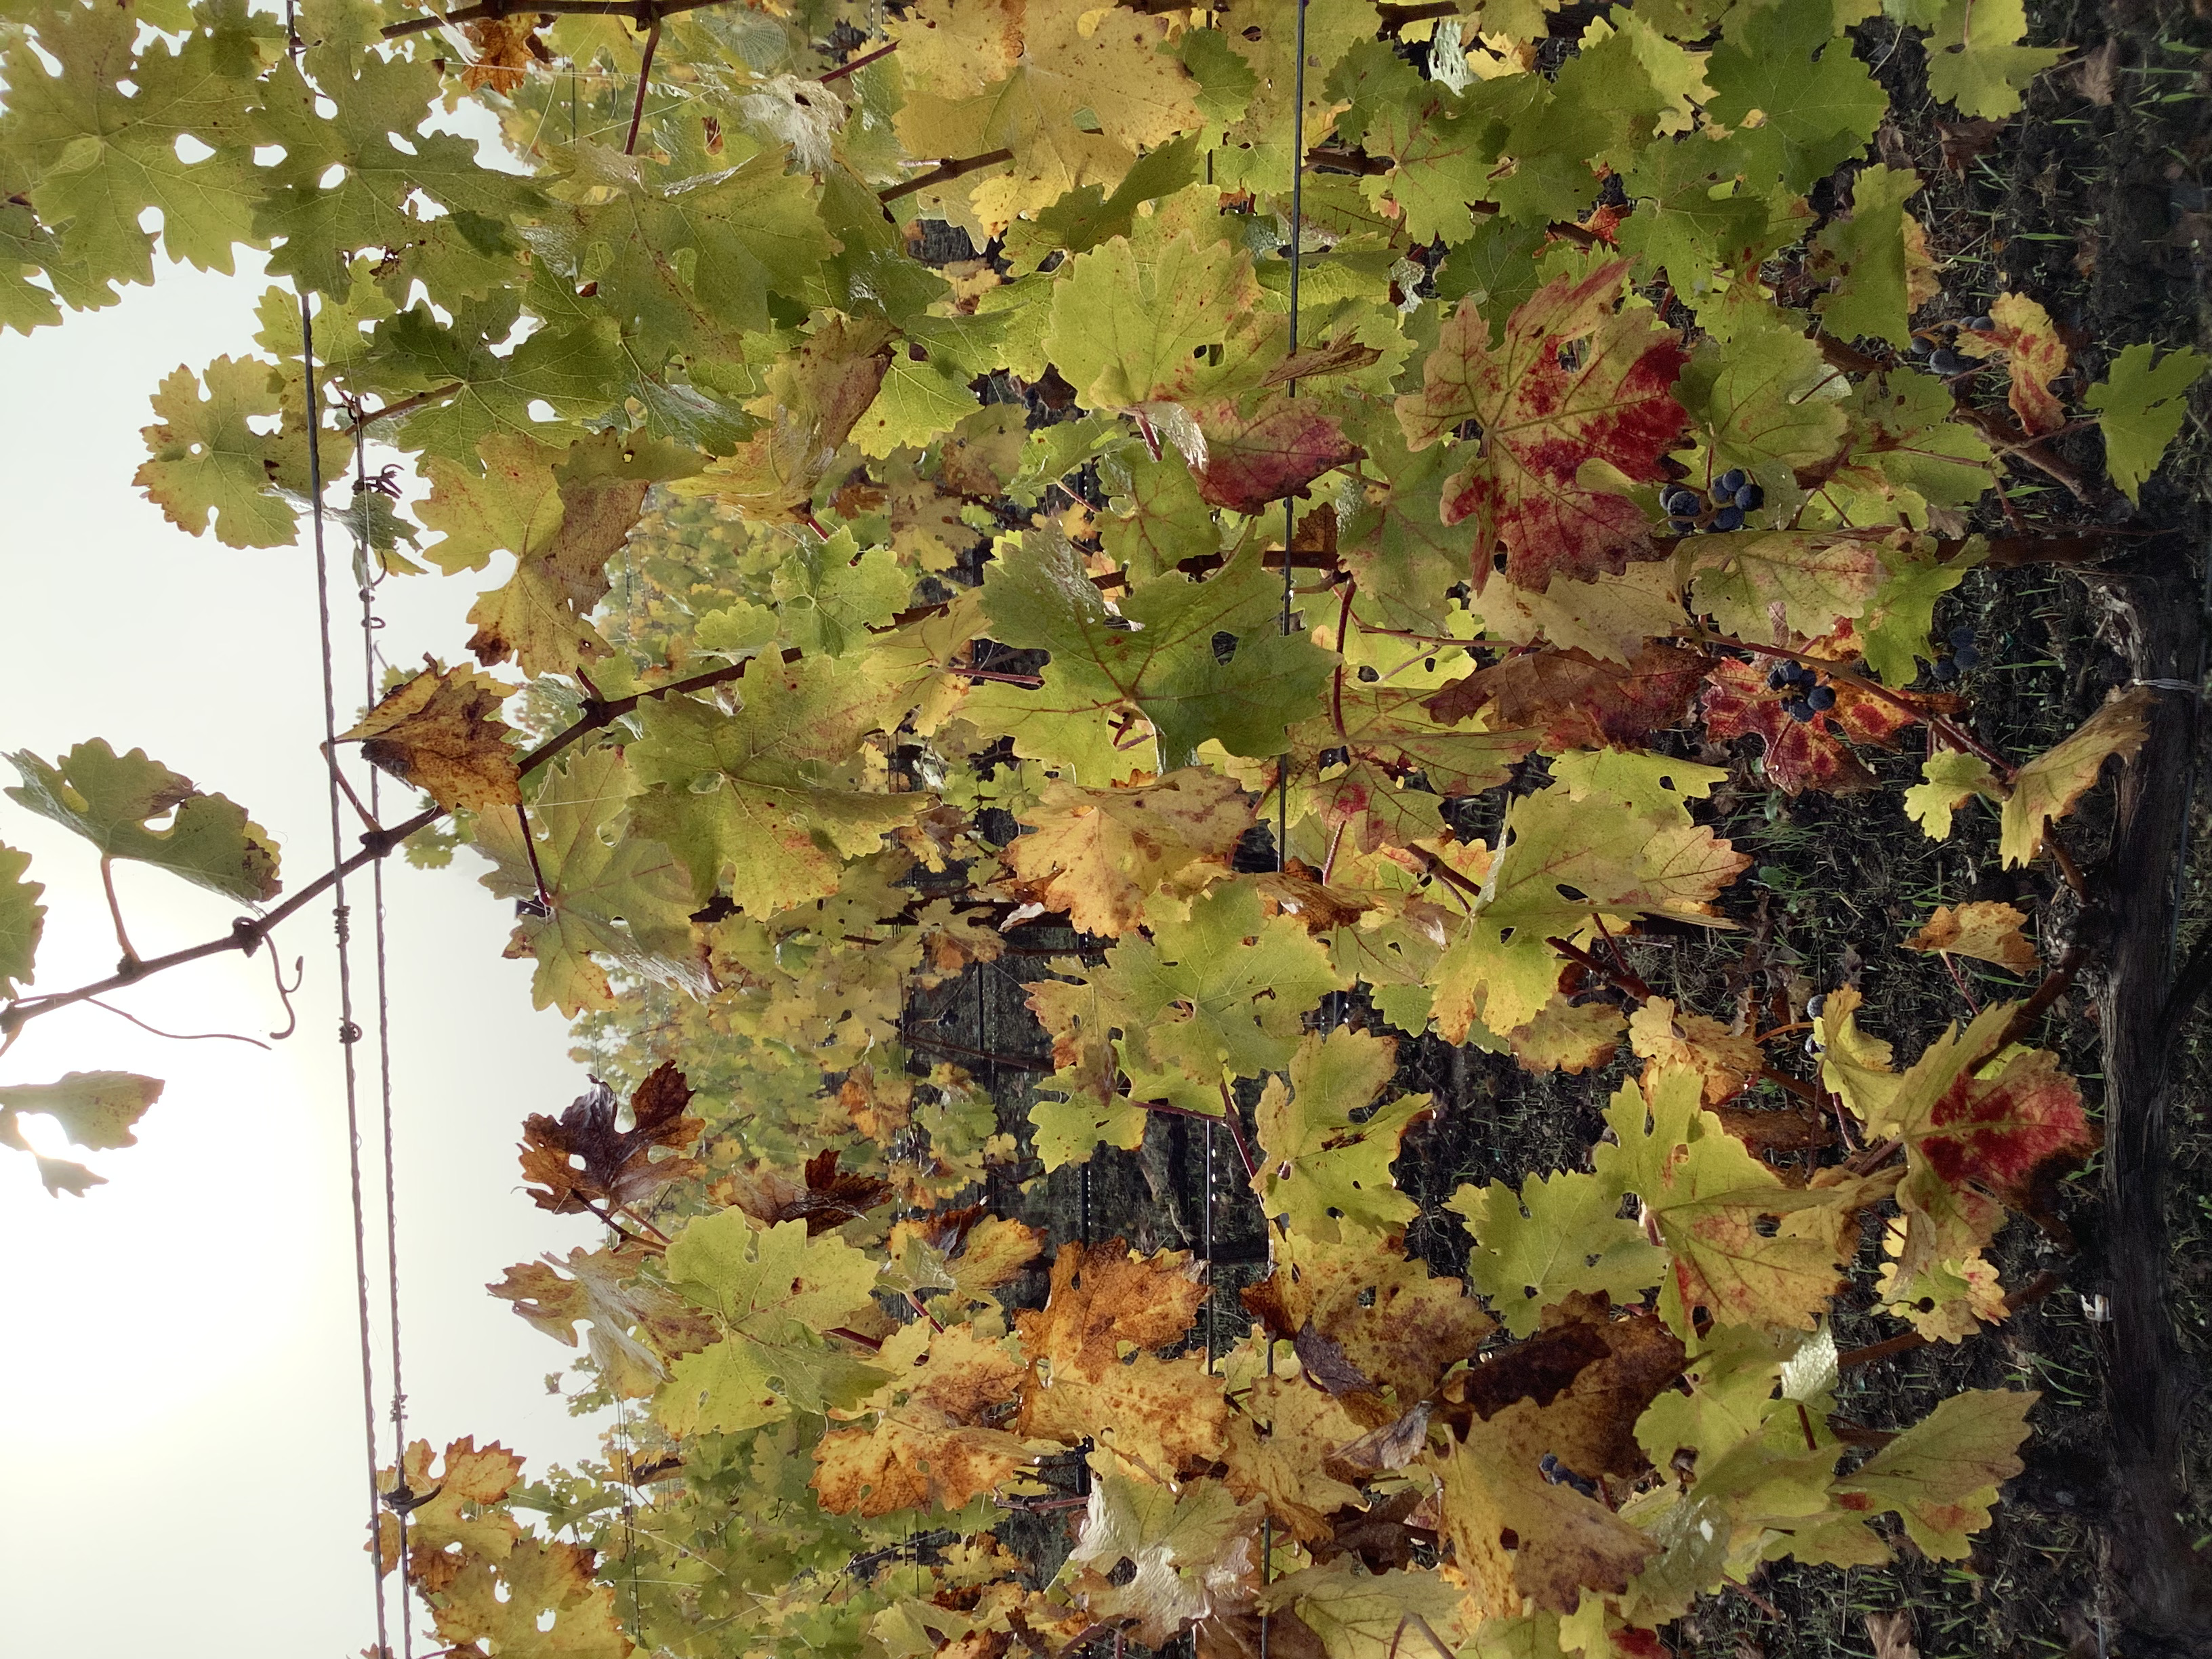
Label: Red Blotch